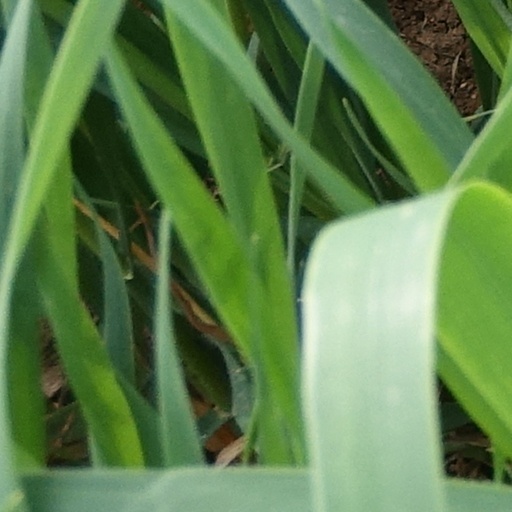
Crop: wheat